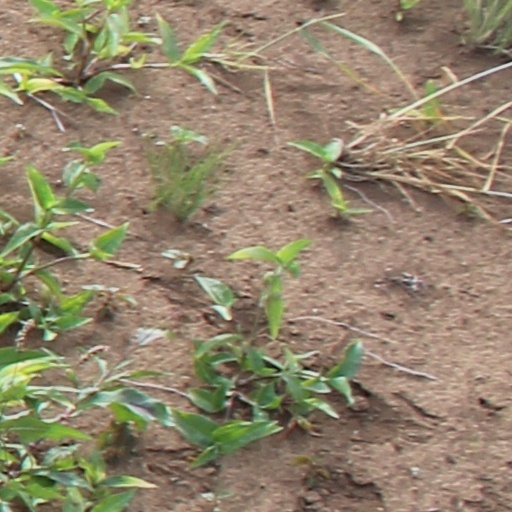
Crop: wheat